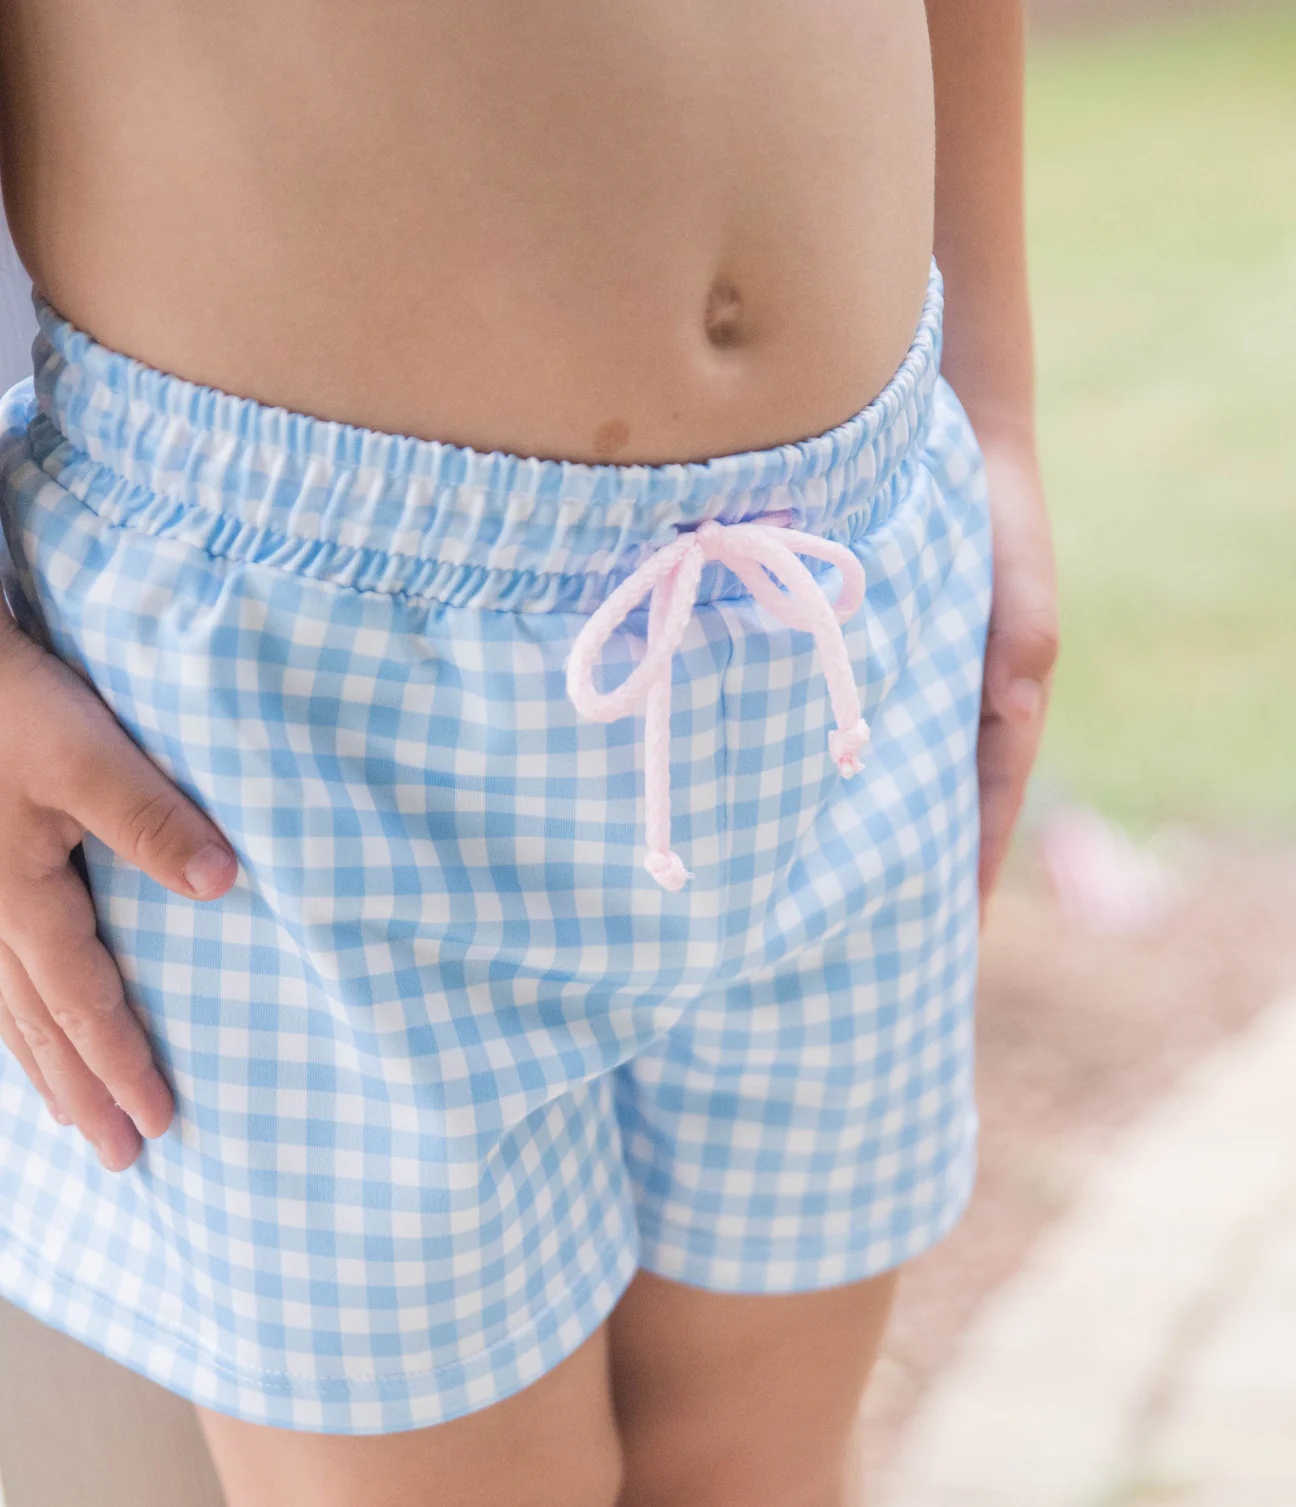
James Swim, Blue Check (Pink Tie)
Brand: James and Lottie INC
Category: Apparel & Accessories > Clothing > Swimwear > Boardshorts